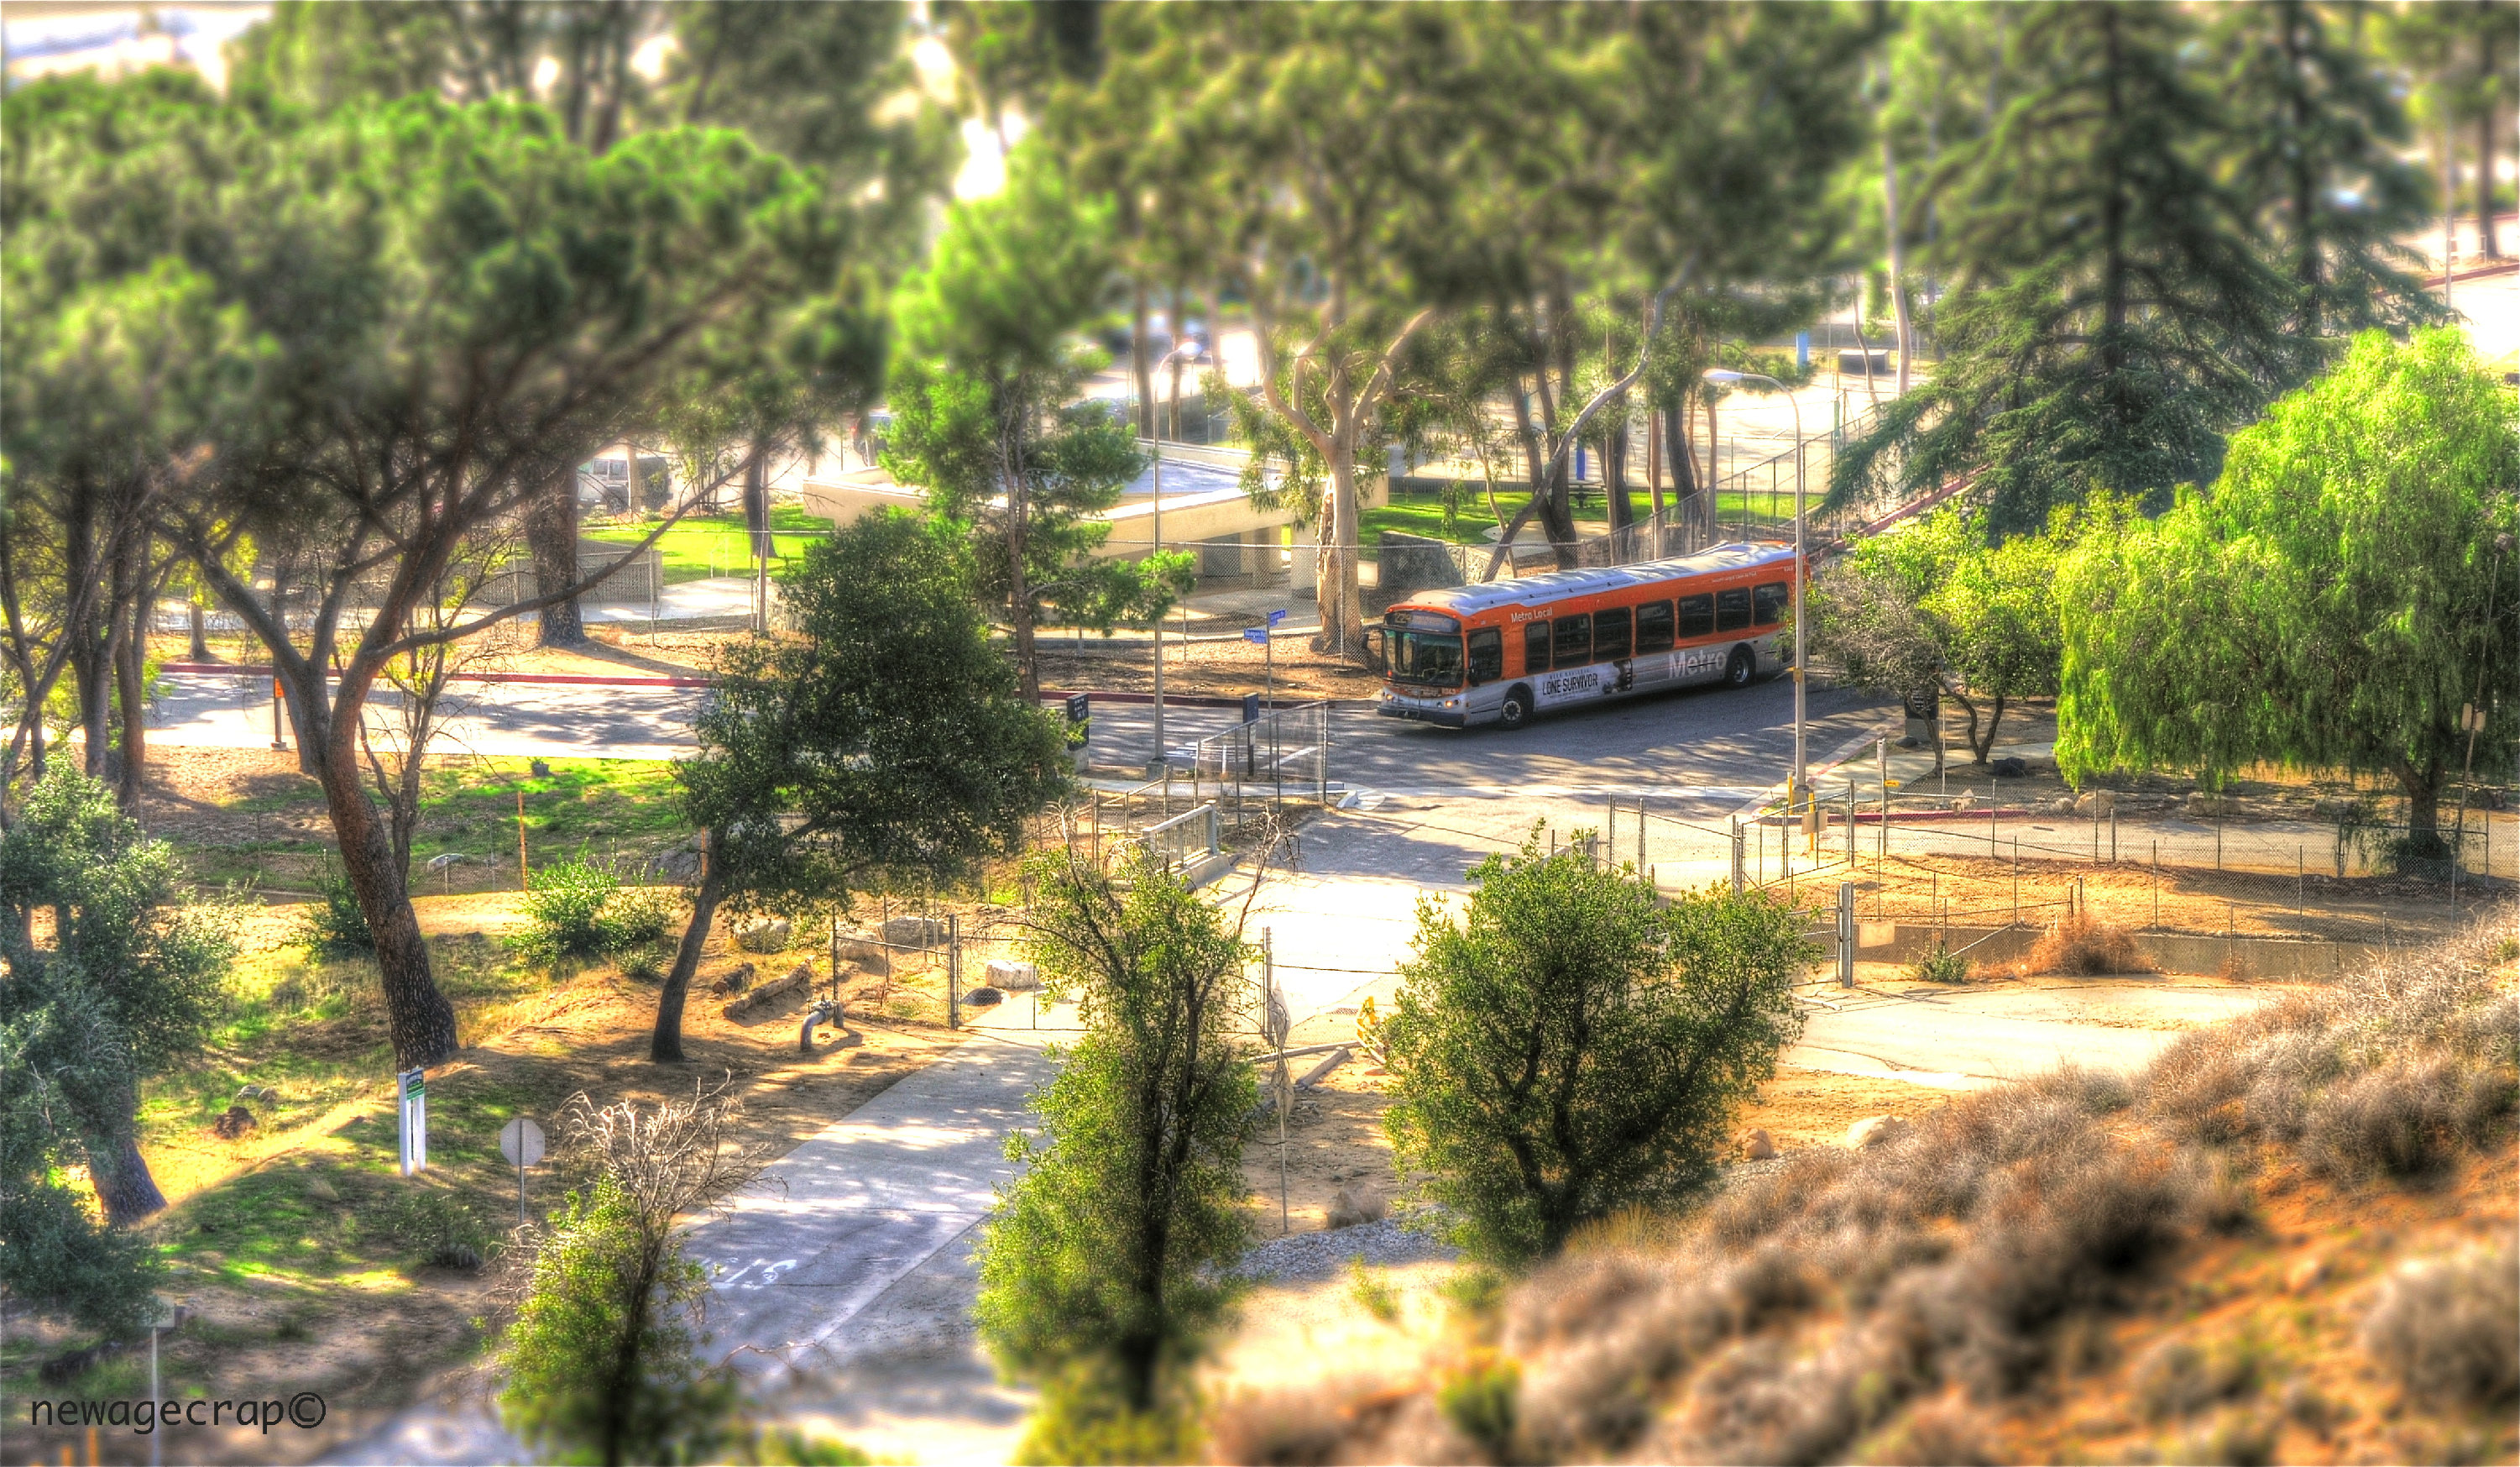
tree, river, nikon, garden, california, waterway, socal, losangeles, sanfernandovalley, nikond5100, losangelescounty, metrobus, sylmar, metrotransit, lacmta, oliveview, oliveviewmedicalcenter, metrolocal, lonesurvivor, sylmarcalifornia